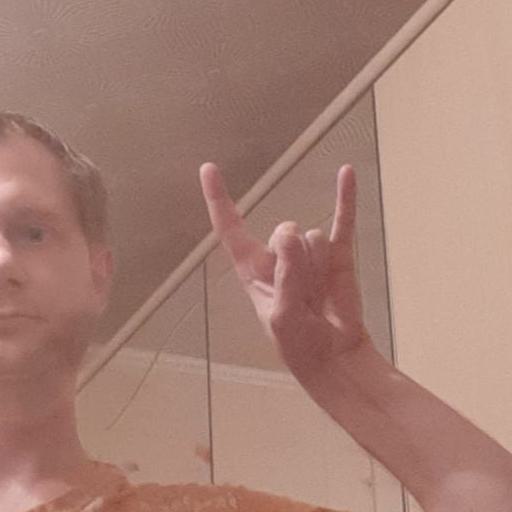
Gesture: rock